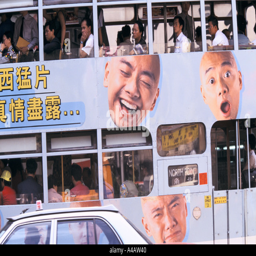
advertising on the side of a tram